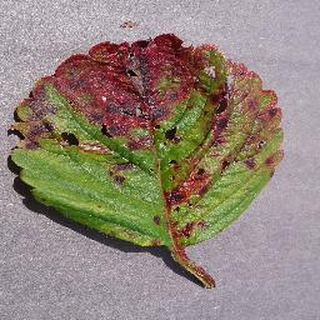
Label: strawberry_leaf_scorch